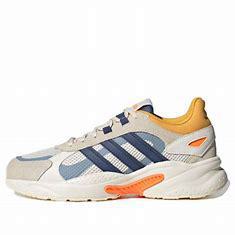
Brand: adidas
Model: neo Adidas NEO Crazychaos Shadow